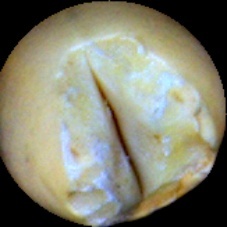
Label: Broken